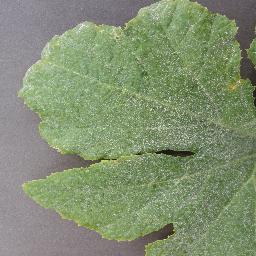
Label: Squash___Powdery_mildew